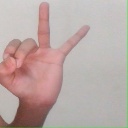
अक्षर: ण